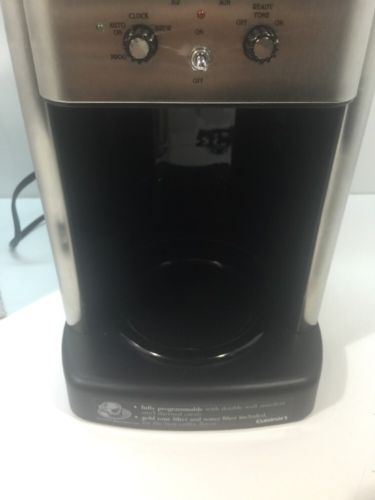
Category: coffee maker